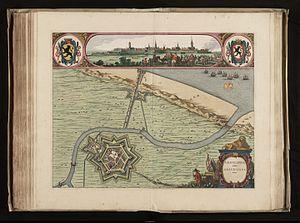
Gravelines est une commune française située dans le département du Nord, en région Hauts-de-France. Ses habitants sont appelés les Gravelinois.